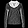
Label: Pullover